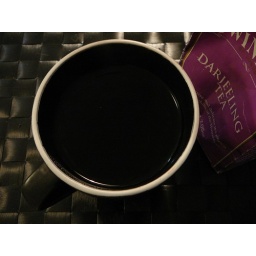
Tea in black and white